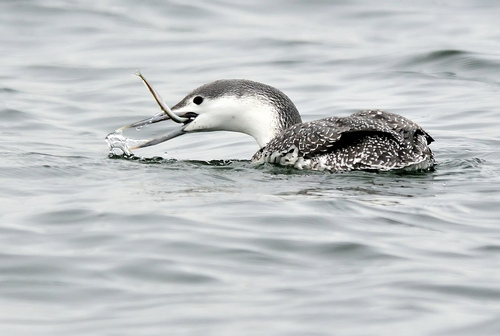
large bird has long white neck, long grey beak, and solid black eye.
a larger swimming. bird with a white neck, black and grey dotted wing feathers, and a long flat bill.
a large bird with a gray and white speckled back and nape, white chest and throat, and long gray bill.
a bird with a white neck and belly while the beak back to the tail is black with white spots.
a long beaked bird with long nape and grey crown and feathers, with a white belly.
this bird has wings that are black and has a long neck
this gray bird has a white throat, long neck and a gray long beak
this large black and white bird has a long powerful beak.
this bird is white and black in color, with a very large beak.
a grey bird with white spots on the back and a white throat.
Species: Pacific Loon